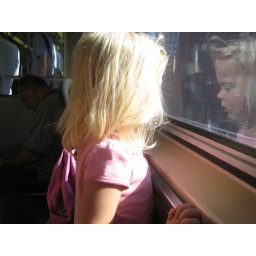
Reflection in the train window